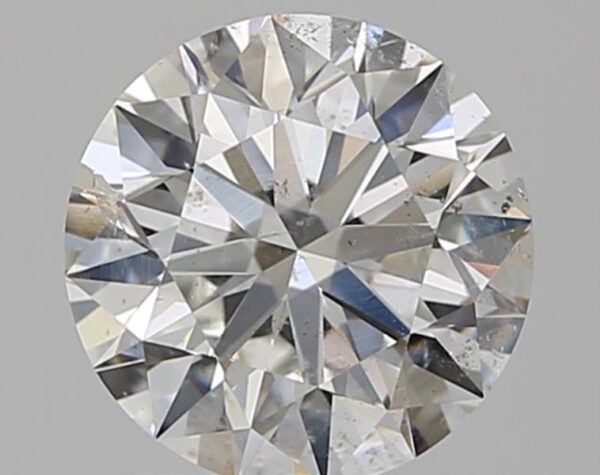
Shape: round
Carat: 1.29
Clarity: SI2
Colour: G
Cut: EX
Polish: EX
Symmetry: EX
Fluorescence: N
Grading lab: GIA
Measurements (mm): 6.93 x 6.96 x 4.32